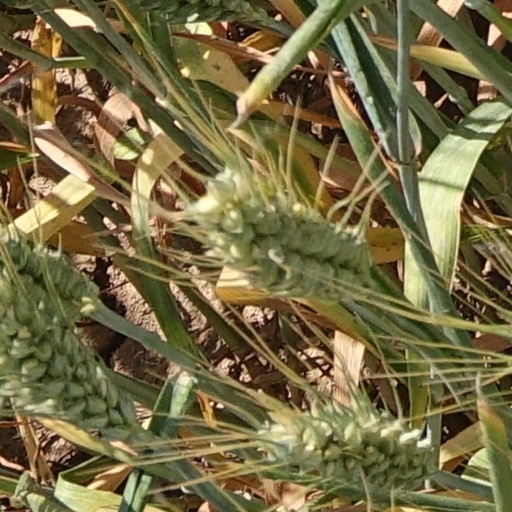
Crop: wheat